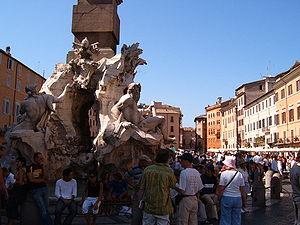
Les Feste Romane P. 157, sont un poème symphonique composé par Ottorino Respighi en 1928. Il décrit des scènes de la Rome antique et la Rome moderne. Il est considéré comme faisant partie de la Trilogie romaine, avec les Pins de Rome et les Fontaines de Rome, poèmes symphoniques ayant pour thème la ville de Rome. Cette œuvre est la plus longue et la plus exigeante, c'est pourquoi elle est la moins connue de la trilogie. Elle est donc moins souvent programmée par les orchestres que les deux autres.